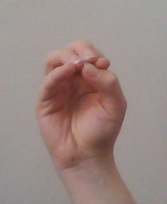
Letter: ha